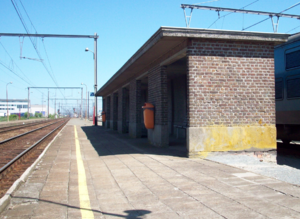
La gare de Zwankendamme était une gare ferroviaire belge de la ligne 51A, de Y Blauwe Toren à Zeebrugge-Strand, située à proximité du village de Zwankendamme sur le territoire de la ville de Bruges, dans la province de Flandre-Occidentale en Région flamande.